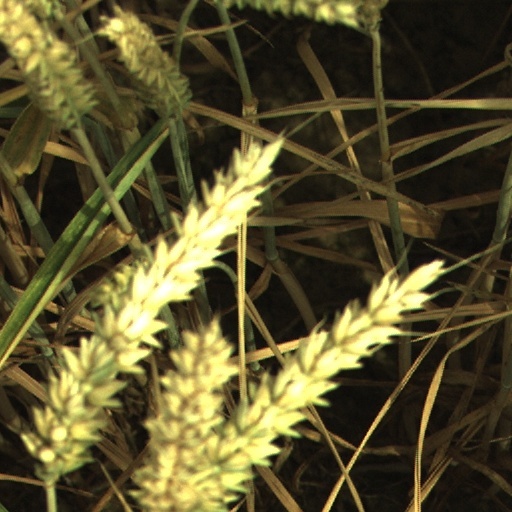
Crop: wheat